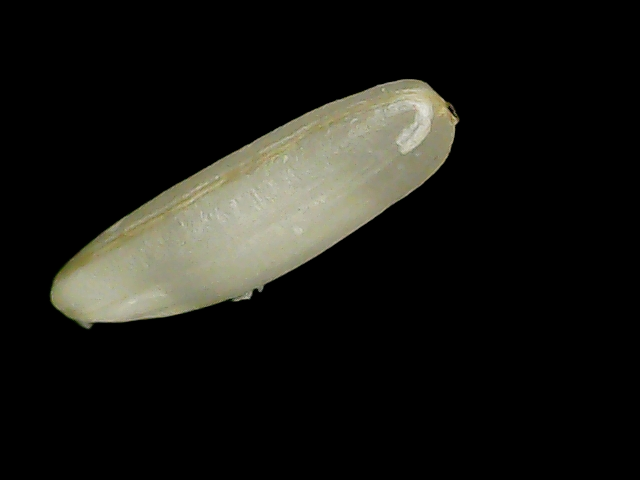
Rice variety: Binadhan21